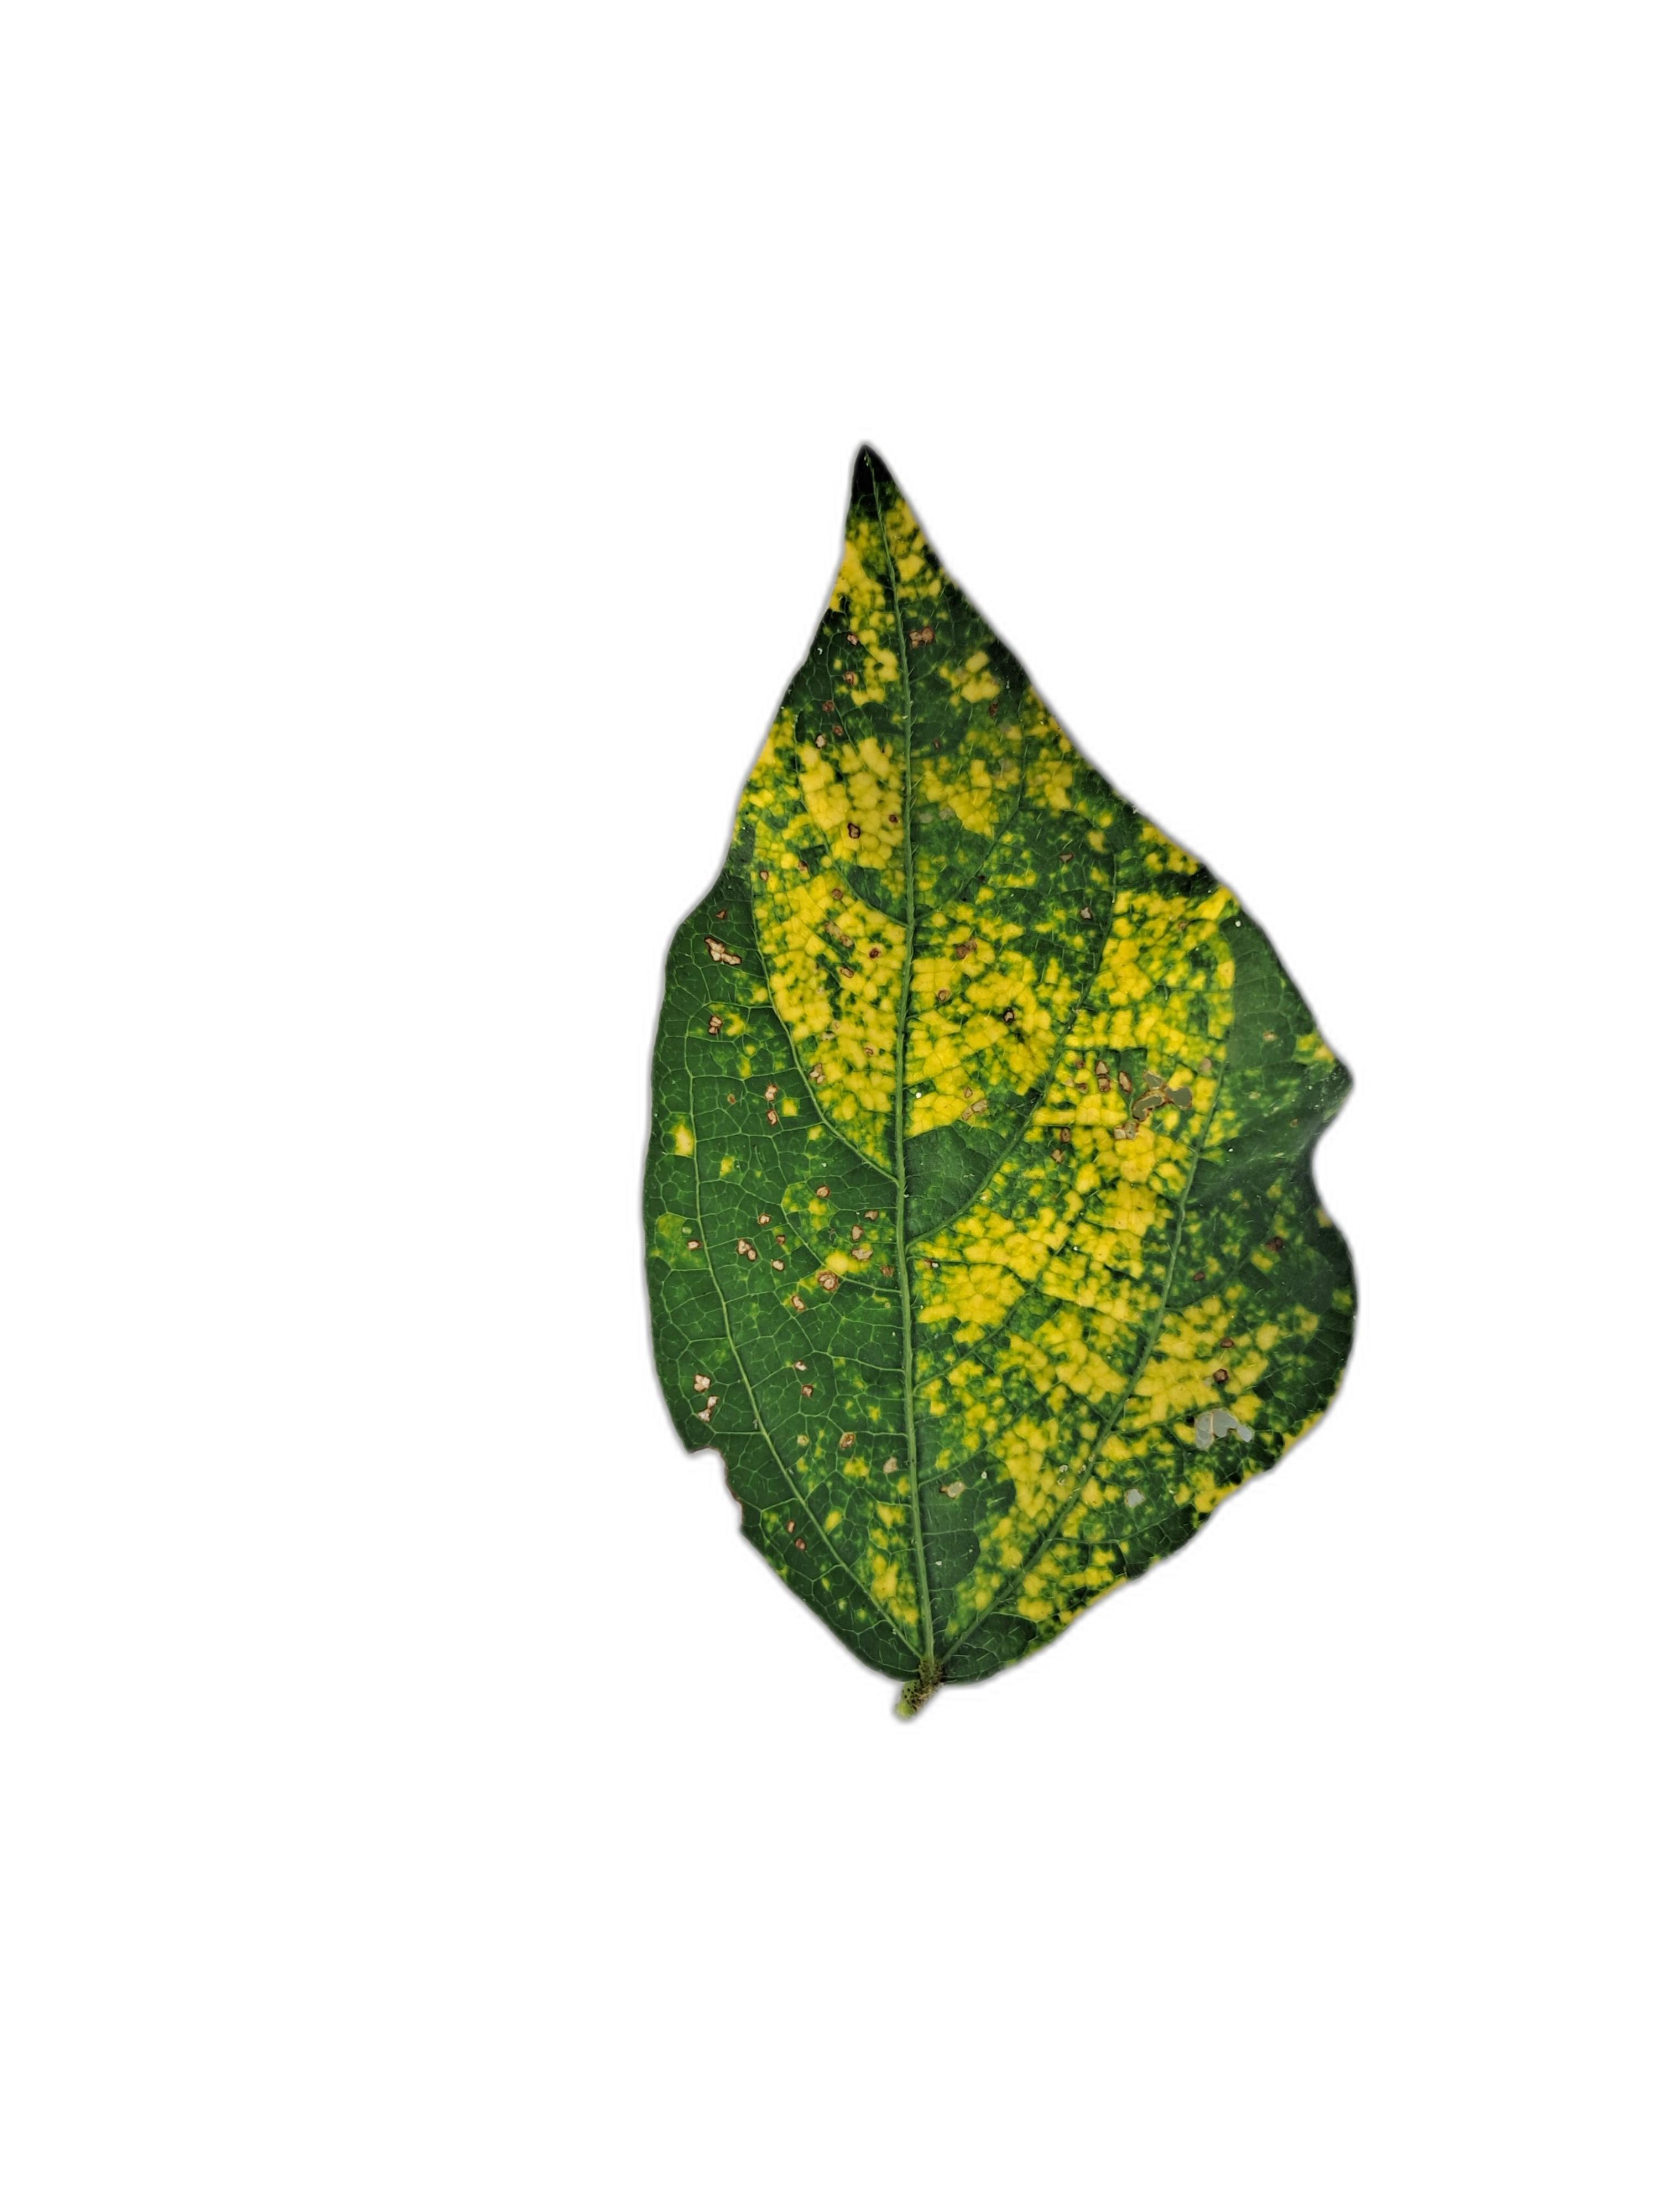
Label: Yellow Mosaic